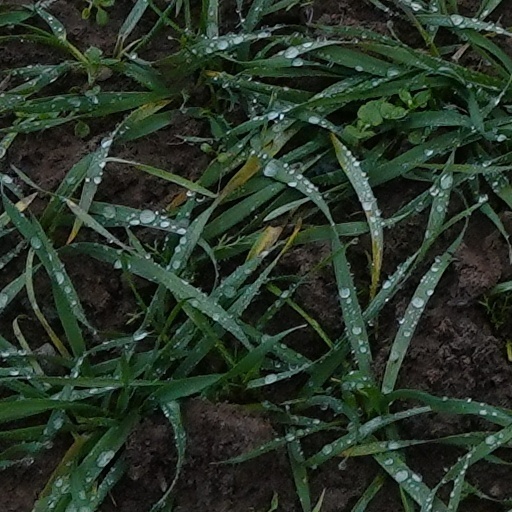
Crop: wheat